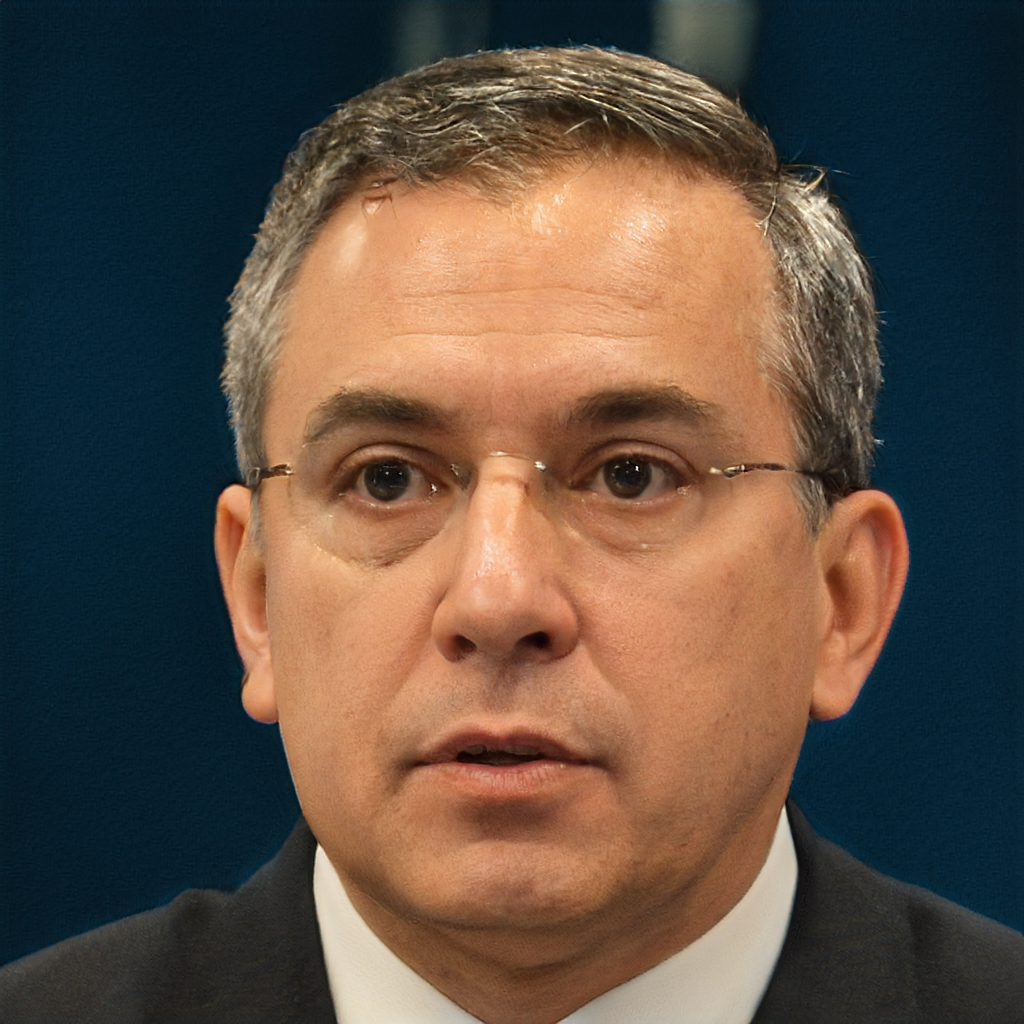
Gender: Male